Wuyi Mountains

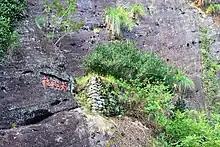
Rare Da Hong Pao ('Big Red Robe') tea growing on a Wuyi Mountain cliff

The fauna of the Wuyi Mountains is renowned for its high diversity, which includes many rare and unusual species. In total, approximately 5,000 animal species have been reported for the area. Of these species, 475 are vertebrates and 4,635 are insects. The number of vertebrate species is divided as follows: